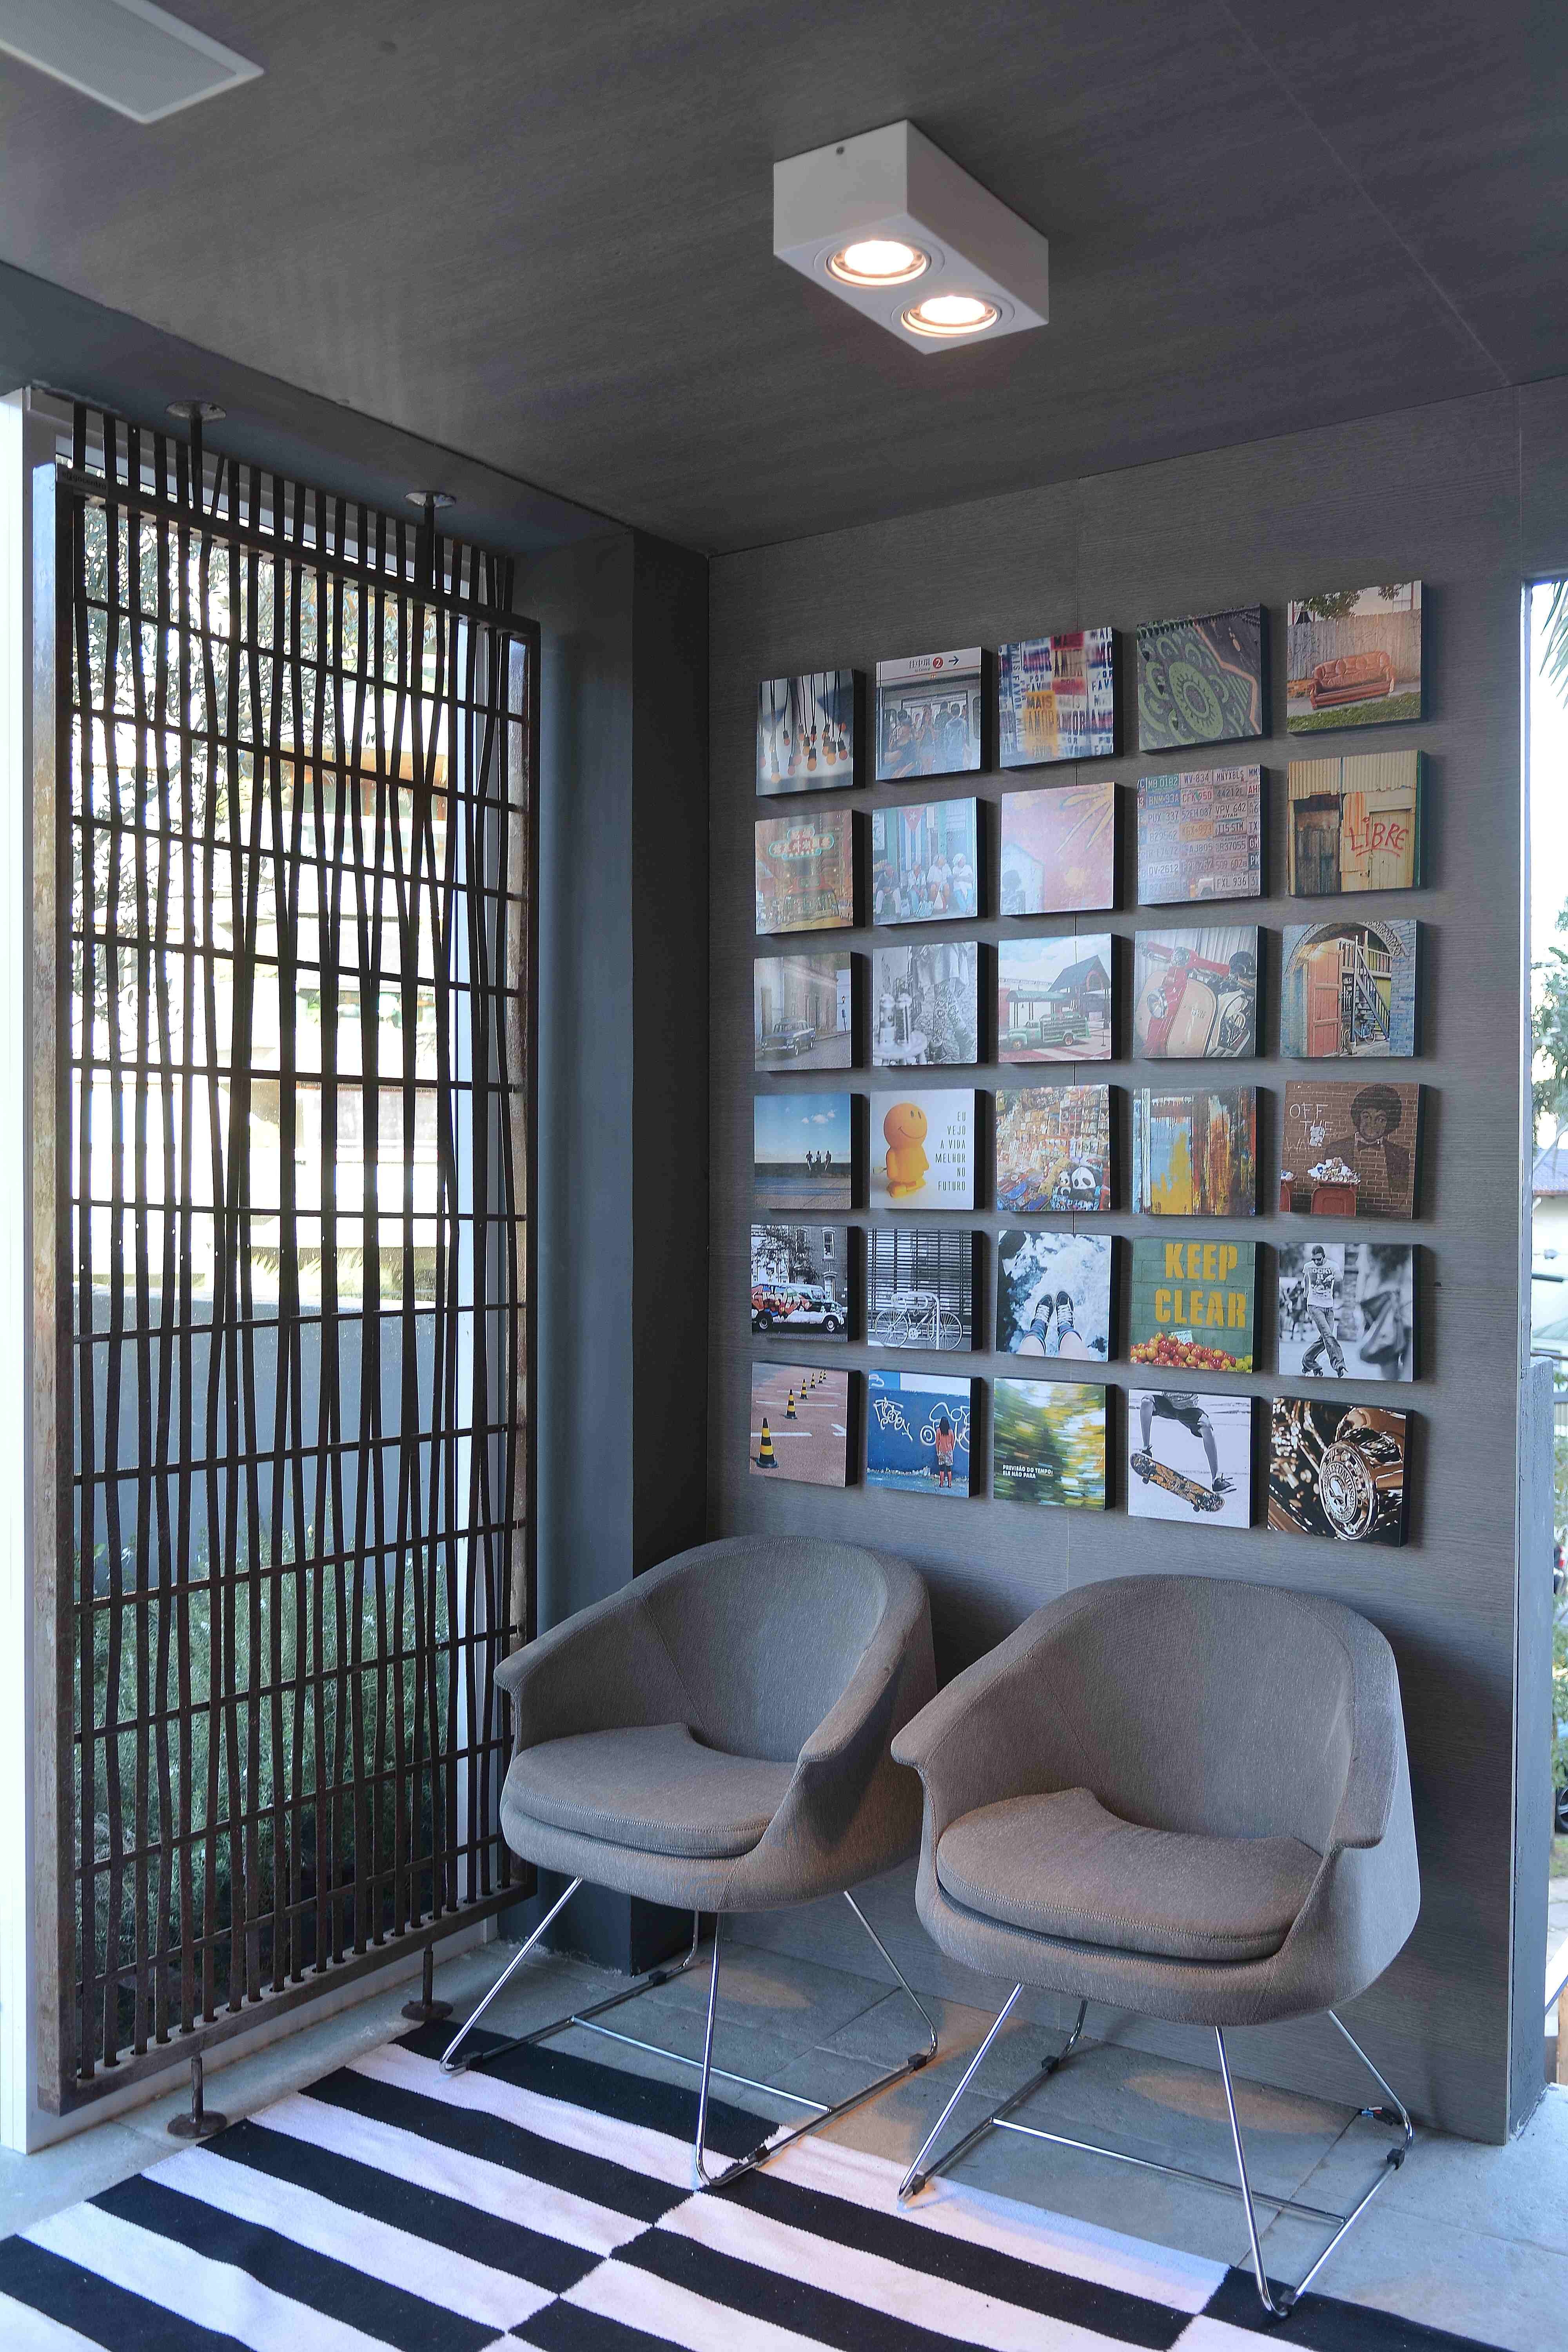
window, home, office, property, living room, furniture, room, interior design, design, wait, armchairs, frames, window covering